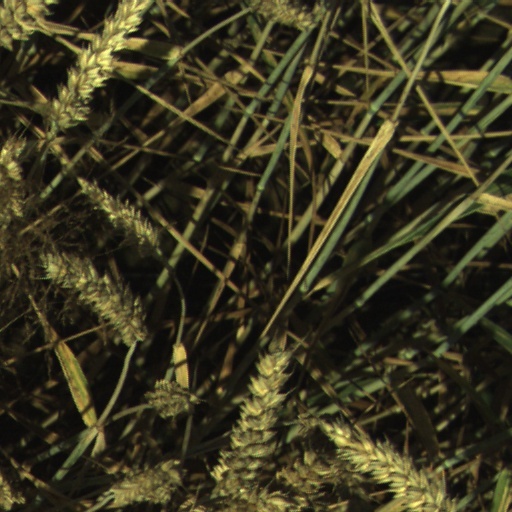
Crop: wheat